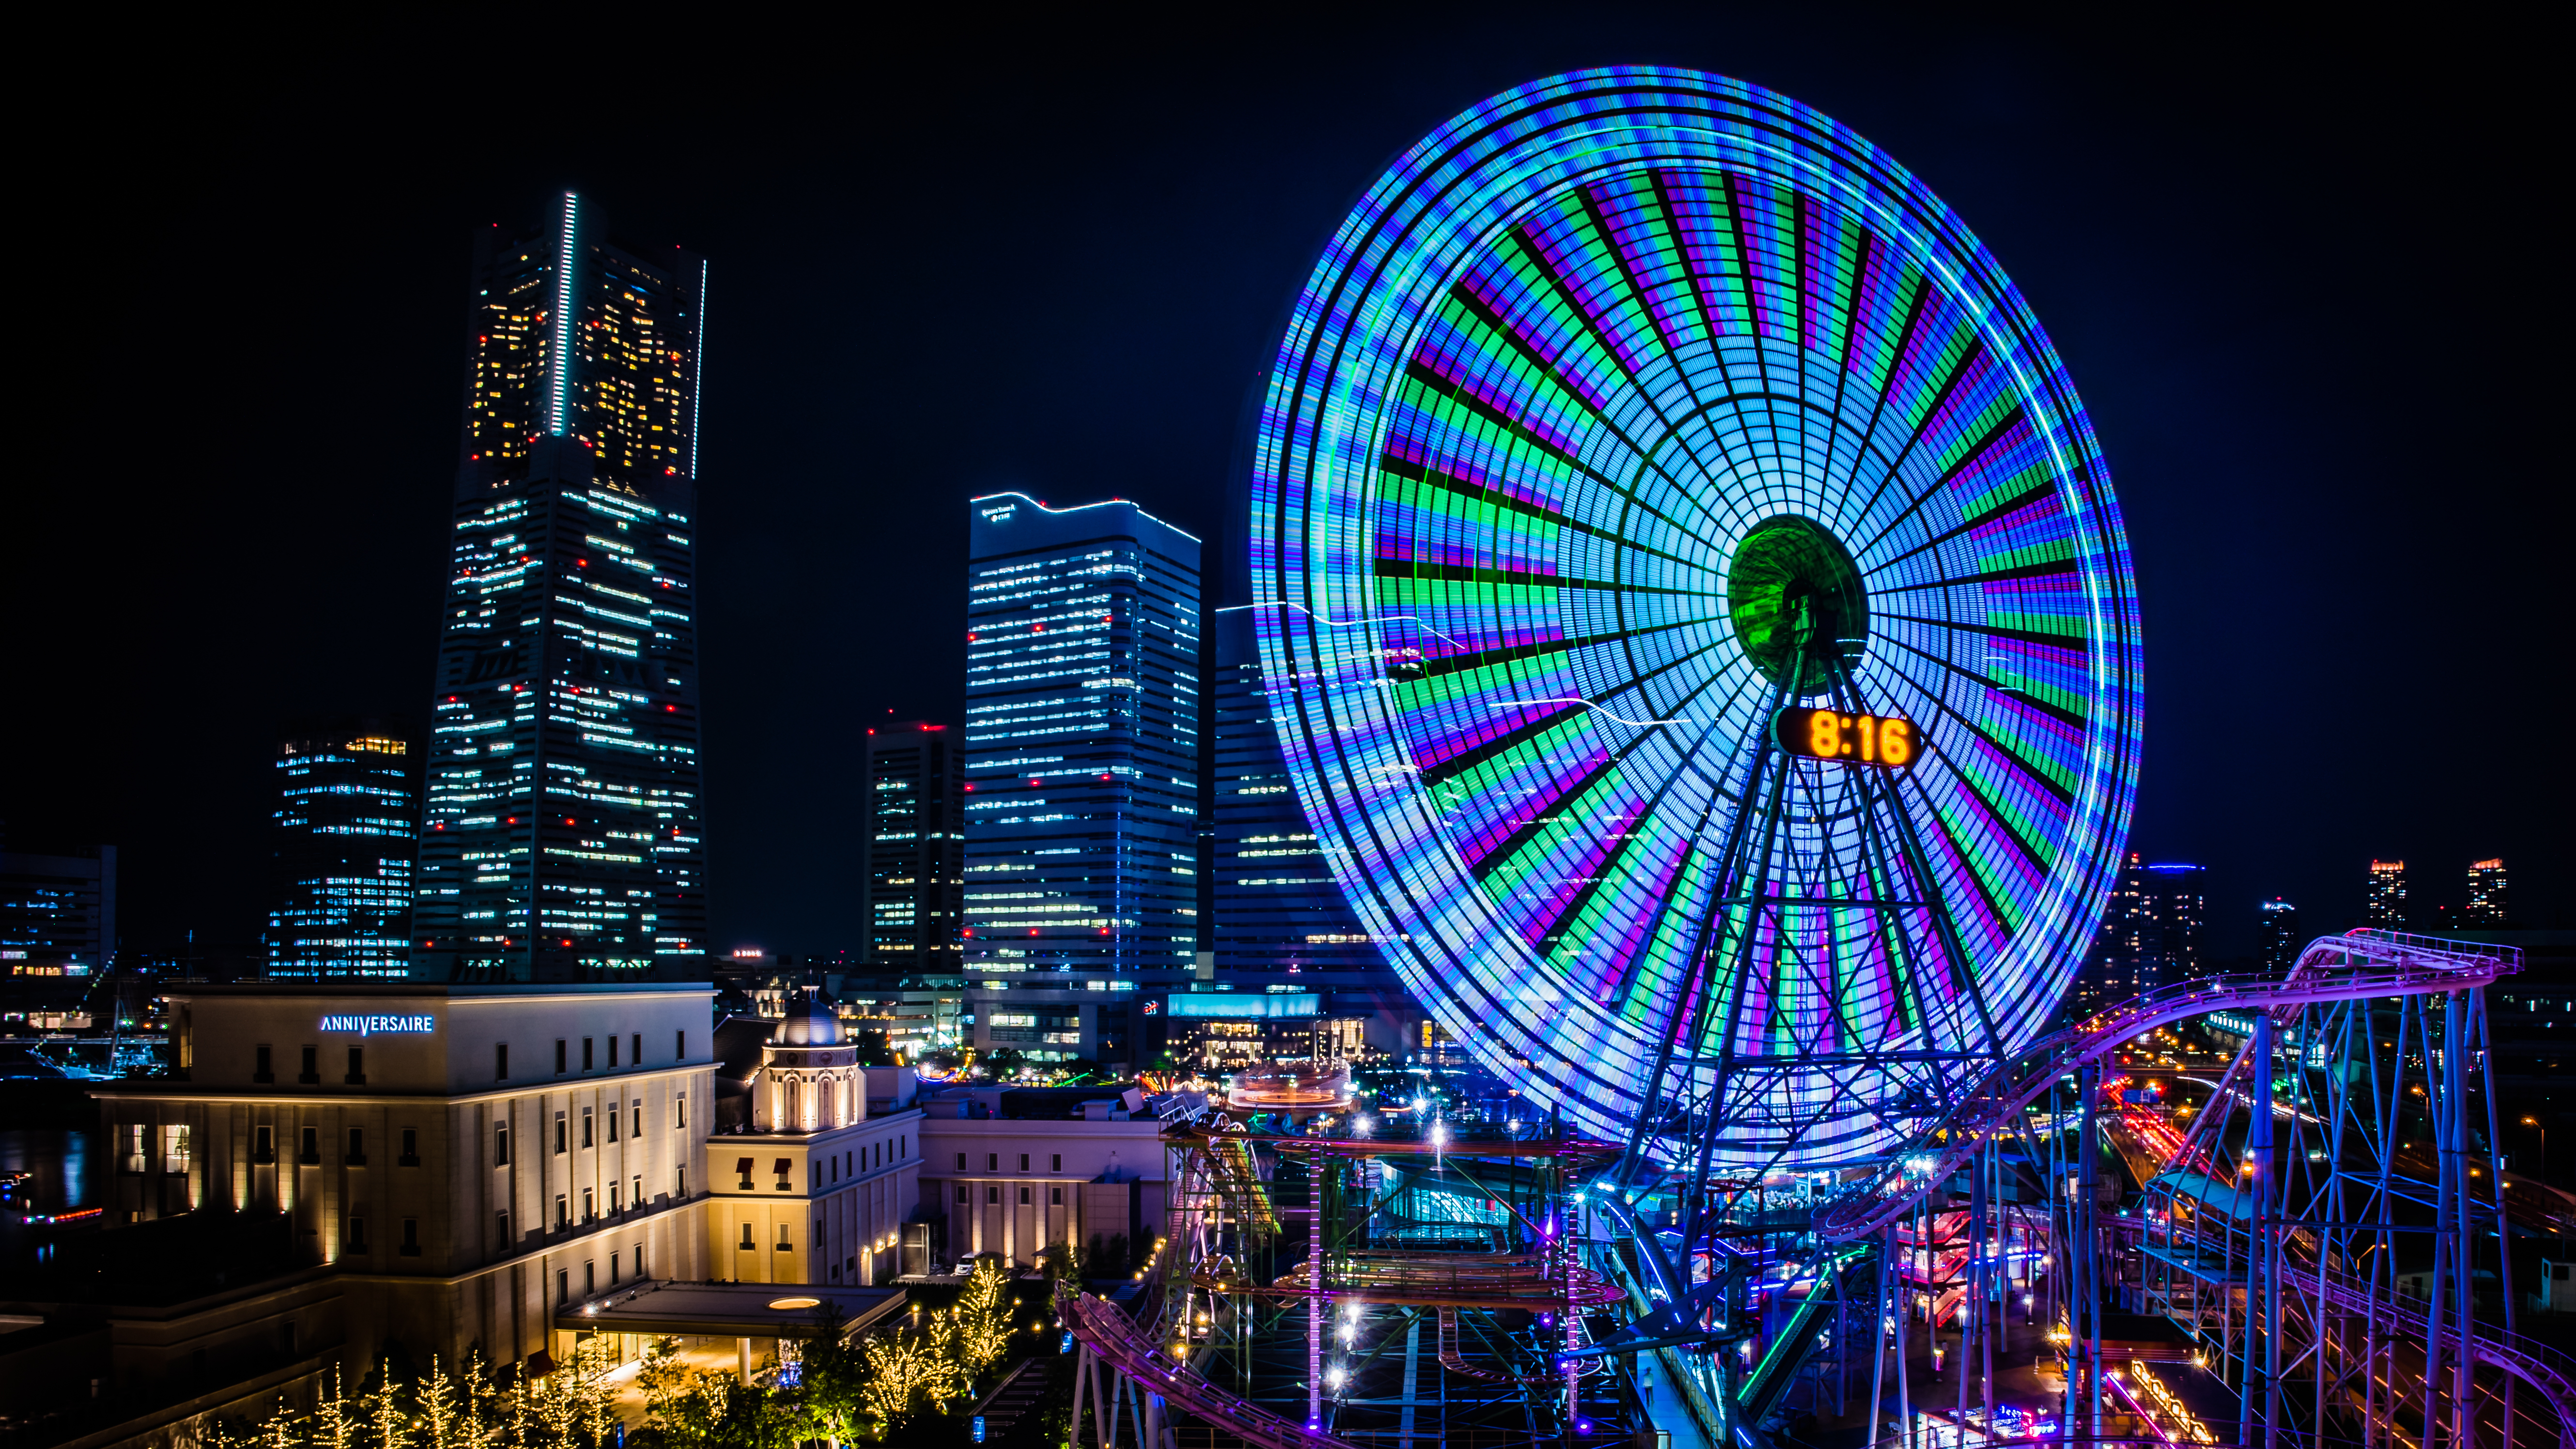
night, cityscape, recreation, ferris wheel, amusement park, landmark, japan, nightphotography, ferriswheel, longexposure, le, tourist attraction, yokohama, nightshot, ilce7m2, minatomirai, cosmoclock21, superwideheliar15mmf45, worldporters, metropolis, outdoor recreation, geographical feature, human settlement, metropolitan area